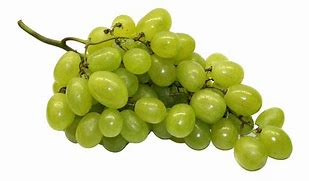
Label: Grapes